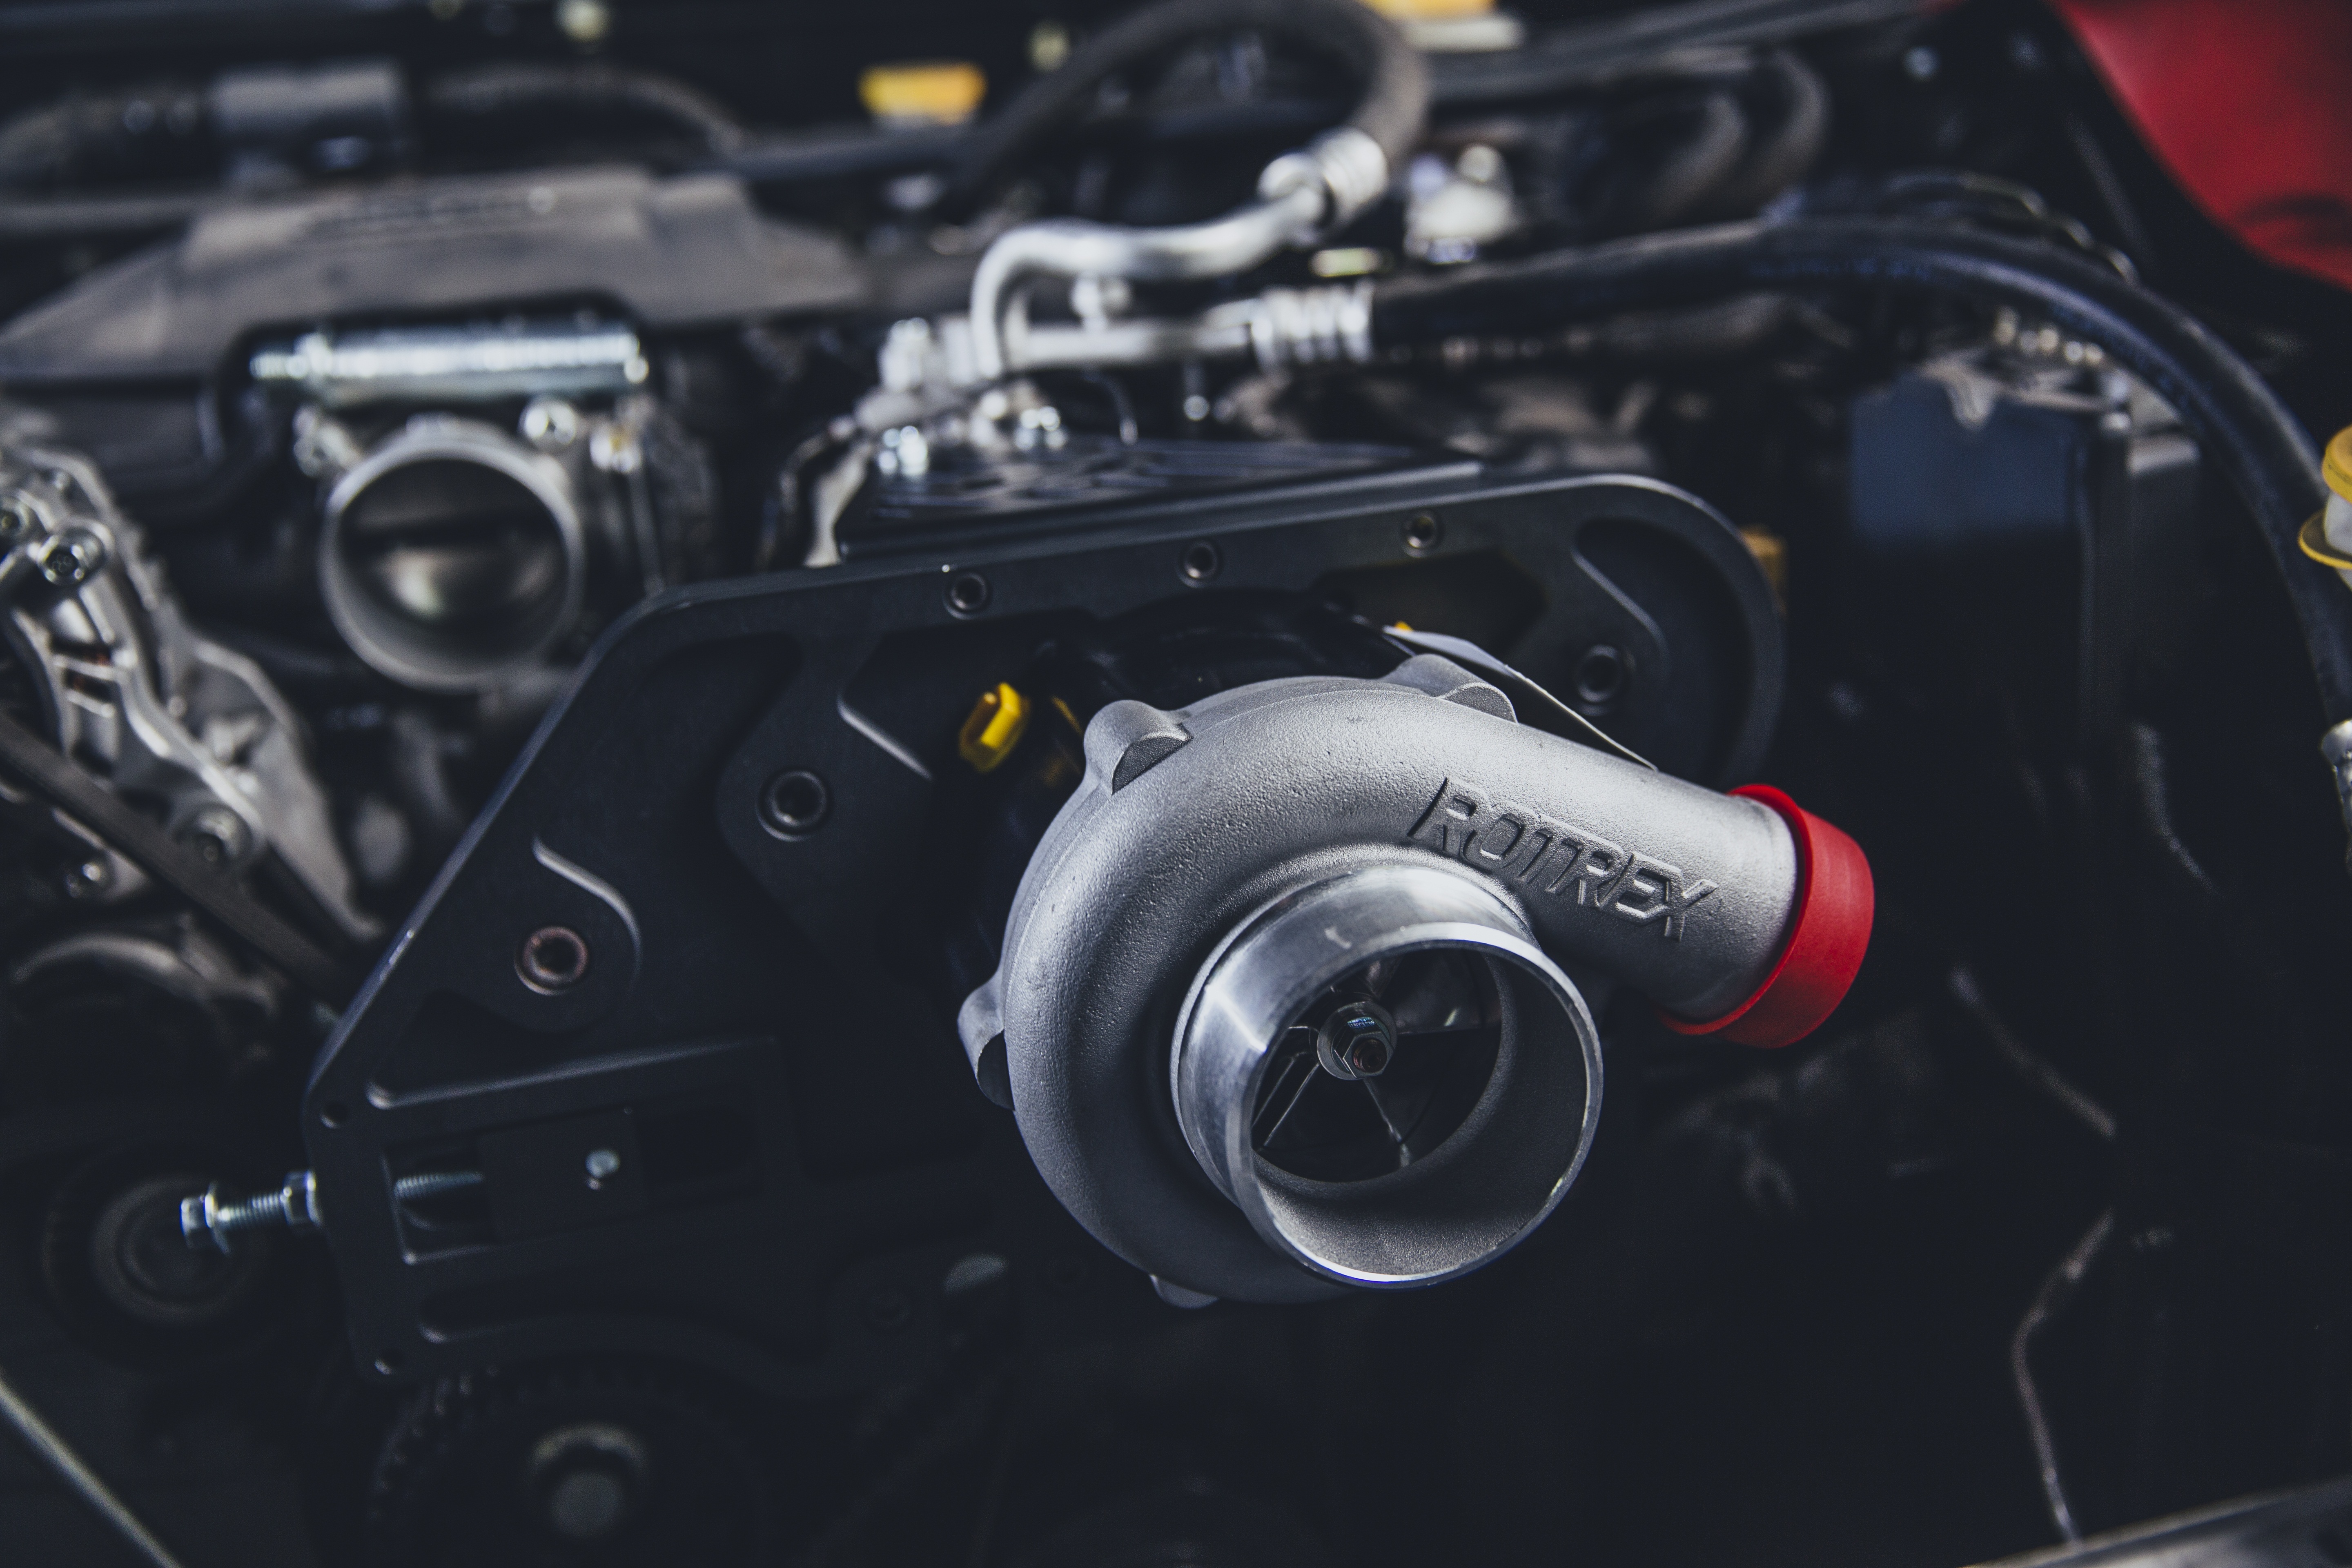
car, wheel, vehicle, auto, steering wheel, sports car, race car, supercar, inside, engine, sedan, fast, supercharger, city car, land vehicle, automobile make, luxury vehicle, family car